Sociology of sociology

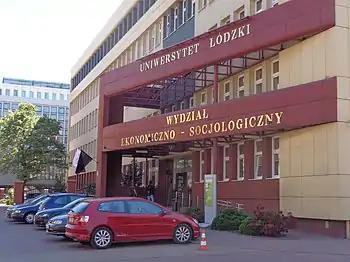

Sociology of sociology or metasociology is an area of sociology that combines social theories with analysis of the effect of socio-historical contexts in sociological intellectual production.